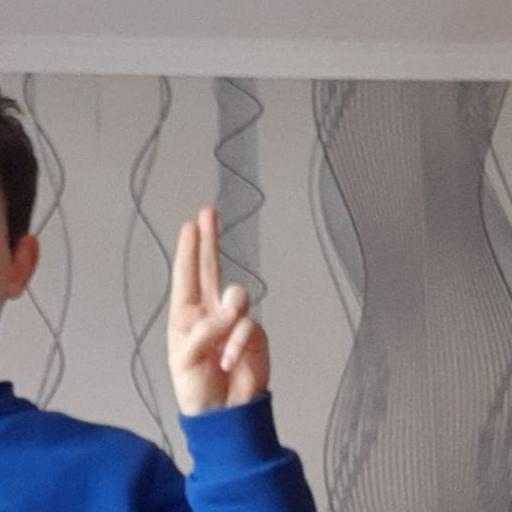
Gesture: two_up